Kansas

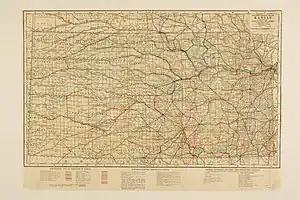
1915–1918 Kansas railroad map

Dodge City, famously known for the cattle drive days of the late 19th century, was built along the old Santa Fe Trail route. The city of Liberal is located along the southern Santa Fe Trail route. The first wind farm in the state was built east of Montezuma. Garden City has the Lee Richardson Zoo. In 1992, a short-lived secessionist movement advocated the secession of several counties in southwest Kansas.